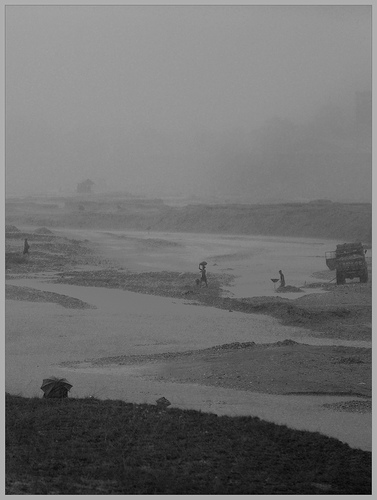
A truck traveling down a road next to a river.

A truck and some people in a boggy field.